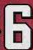
Number: 6